Cavity magnetron

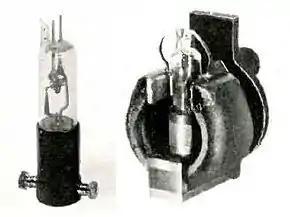
Split-anode magnetron (c. 1935). "(left)" The bare tube, about 11 cm high. "(right)" Installed for use between the poles of a strong permanent magnet

The original magnetron was very difficult to keep operating at the critical value, and even then the number of electrons in the circling state at any time was fairly low. This meant that it produced very low-power signals. Nevertheless, as one of the few devices known to create microwaves, interest in the device and potential improvements was widespread.